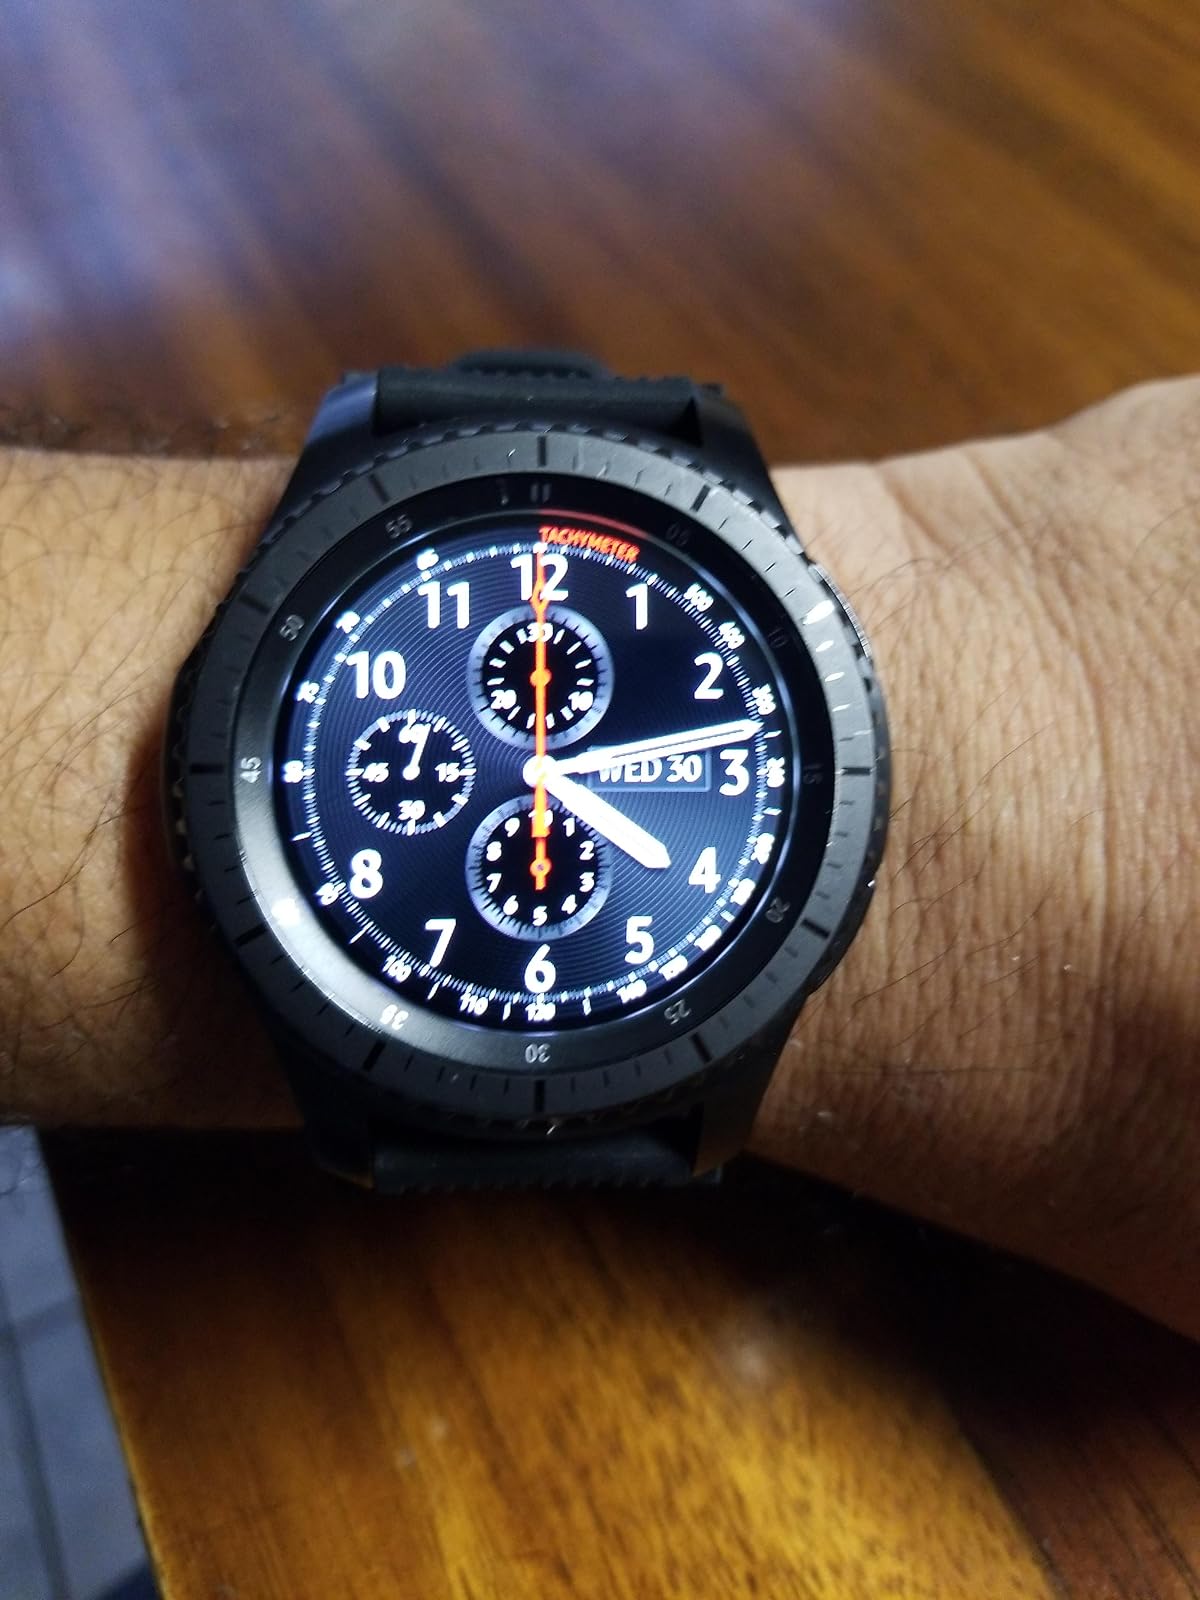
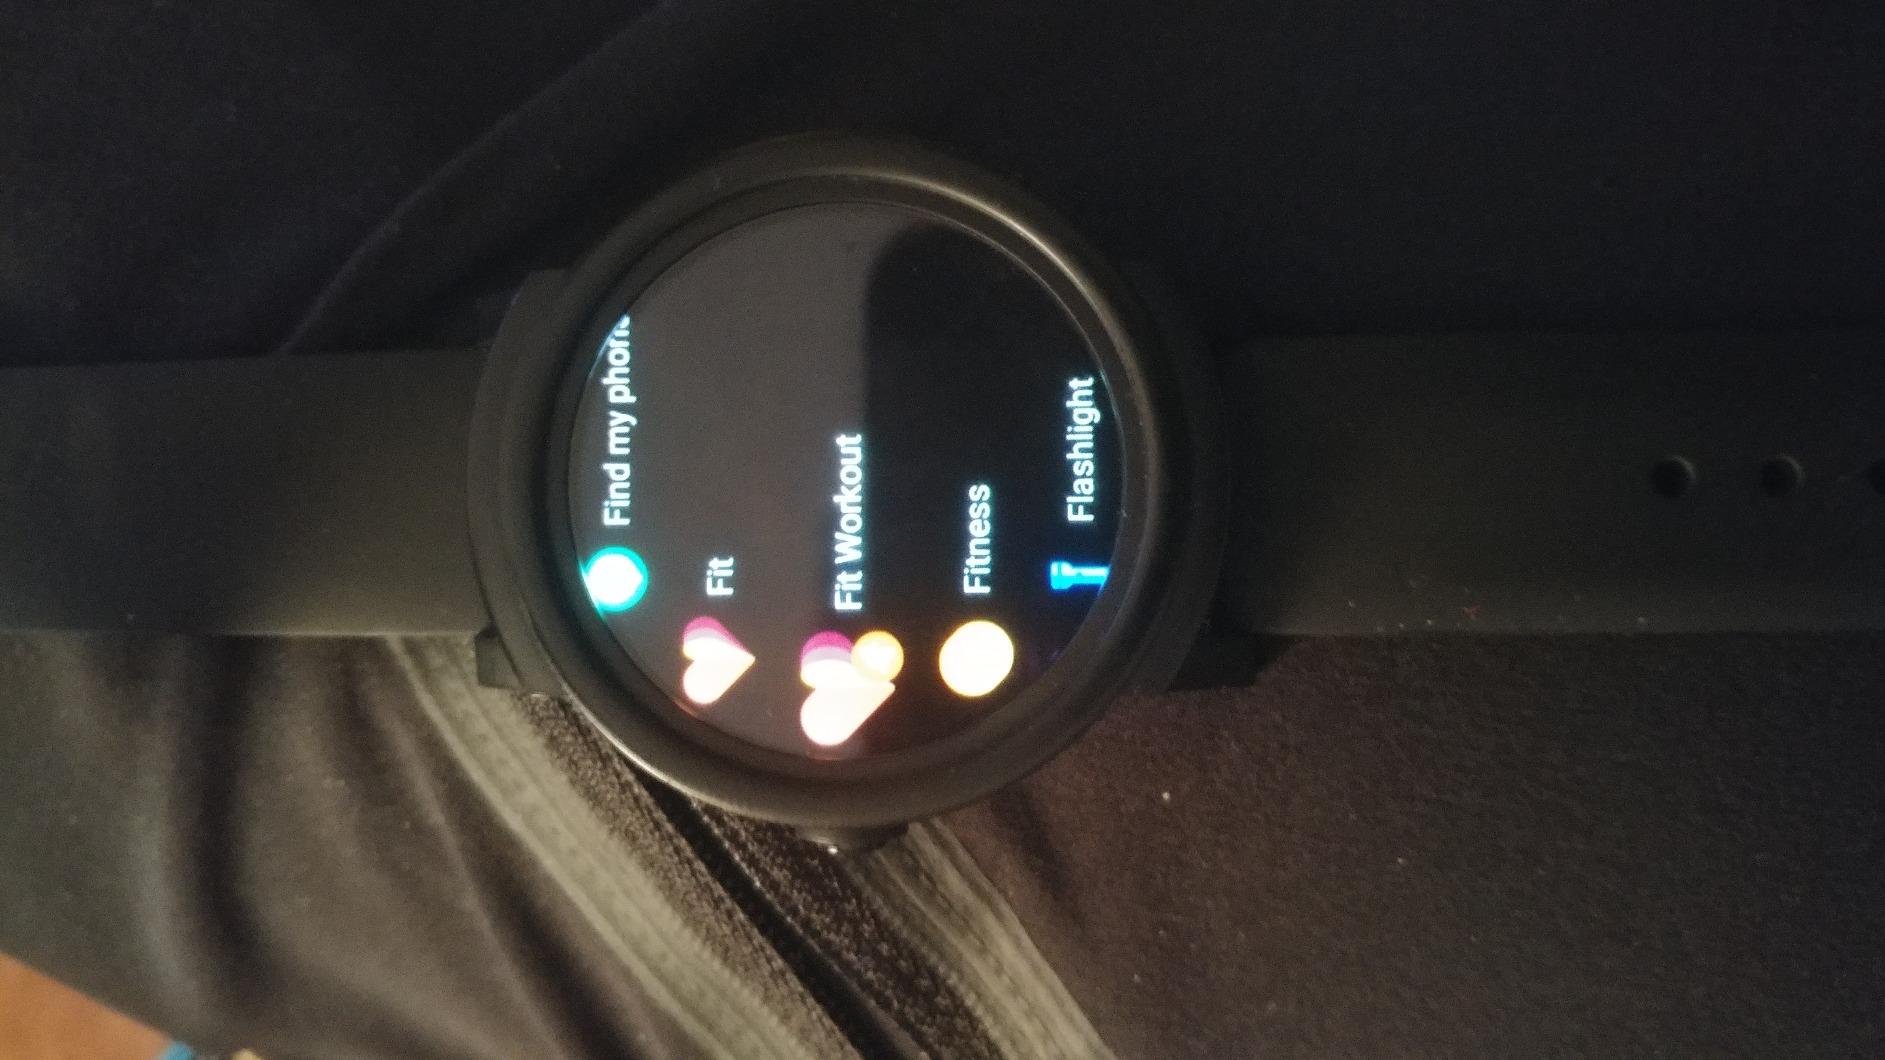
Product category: smartwatch
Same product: no